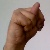
The image shows a hand gesture representing the letter 'N' in Indian Sign Language.